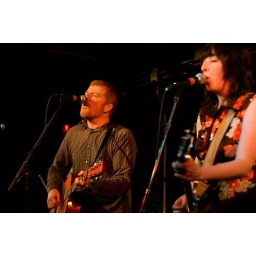
ac newman and the broken west at the black cat in DC on 3/18